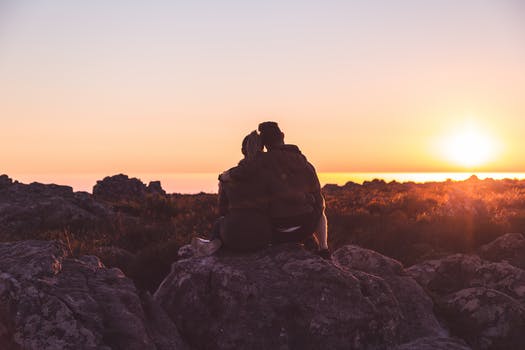
Label: No Watermark